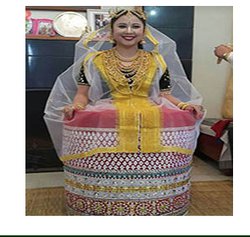
Dance form: manipuri